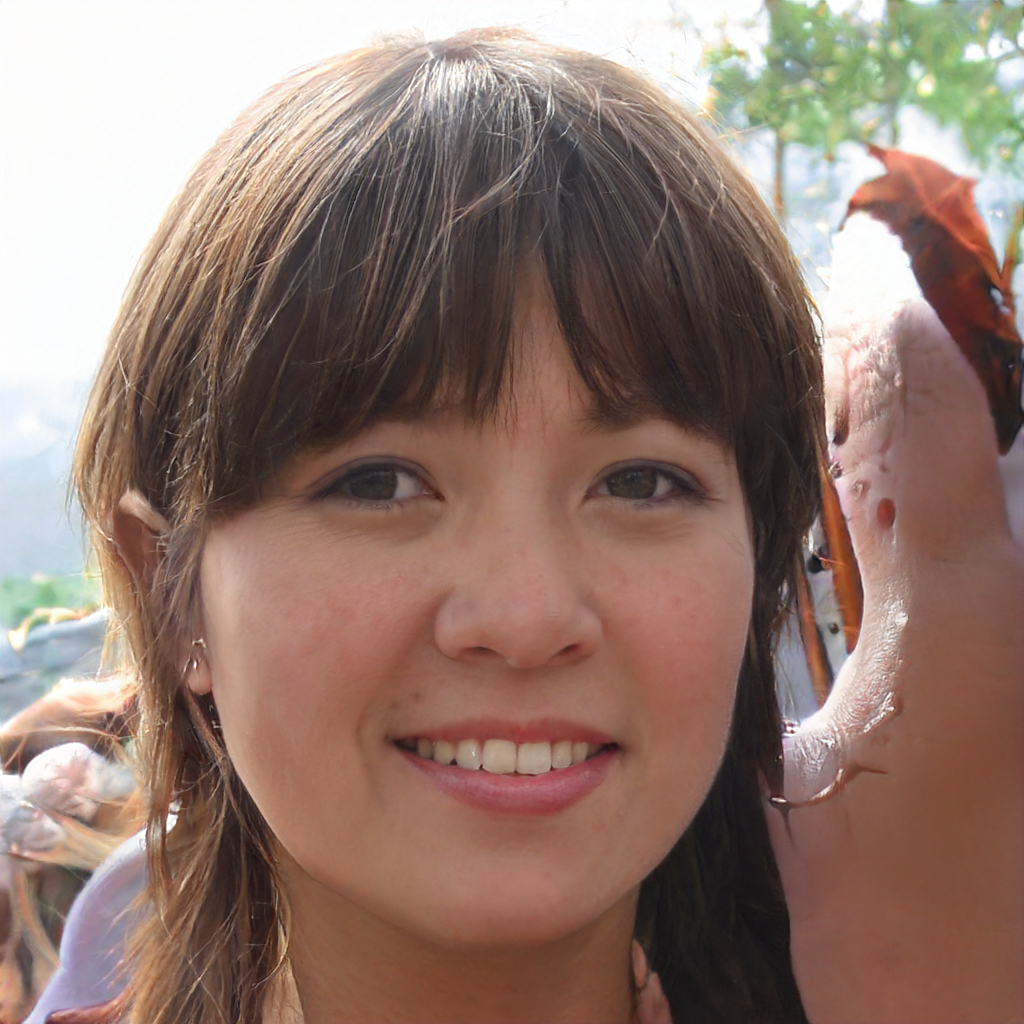
Gender: Female